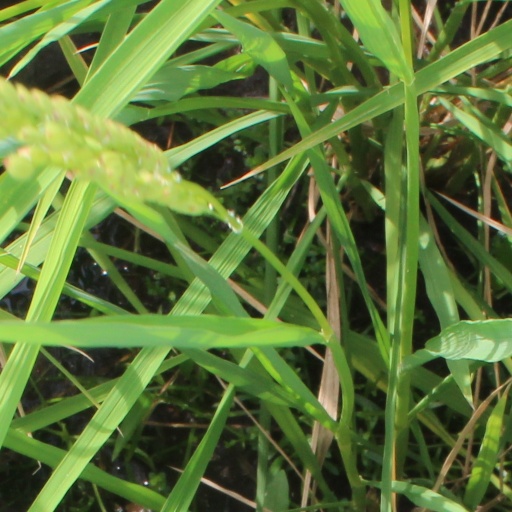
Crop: rice